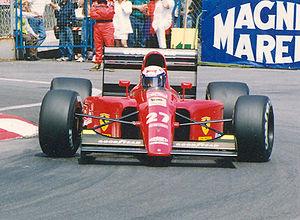
La Ferrari 642, également connue sous la dénomination Ferrari F1-91, est une monoplace de Formule 1 engagée par la Scuderia Ferrari dans le cadre des six premières manches du championnat du monde de Formule 1 1991. Elle est pilotée par le Français Alain Prost, présent dans l'équipe depuis 1990, qui dispute sa douzième année dans la discipline-reine qu'il a intégrée en 1980, et son compatriote Jean Alesi, en provenance de l'écurie Tyrrell Racing avec laquelle il a disputé sa première saison complète.
La Scuderia Ferrari fondée en 1929 par Enzo Ferrari, est depuis 1947 la branche chargée de l'engagement en compétition des voitures de la marque Ferrari. De nos jours, la Scuderia Ferrari a exclusivement recentré son activité sur le championnat du monde de Formule 1, dont elle est à la fois une pionnière et un pilier, détenant la plupart des records.
La Ferrari 643 est la monoplace de Formule 1 engagée par la Scuderia Ferrari lors des dix dernières courses du championnat du monde de Formule 1 1991. Elle est pilotée par les Français Alain Prost et Jean Alesi. Les Italiens Andrea Montermini et Dario Benuzzi sont également pilotes-essayeurs de l'écurie italienne lors de cette saison.
Résultats du Grand Prix de Monaco 1991, couru sur le circuit de Monaco le 12 mai 1991.
Alain Prost, né le 24 février 1955 à Lorette dans le département de la Loire, est un pilote automobile français. Quadruple champion du monde des pilotes de Formule 1 en 1985, 1986, 1989 et 1993, victorieux de 51 Grands Prix de Formule 1 pour 199 départs entre 1980 et 1993, celui que l'on surnomme « Le Professeur » est considéré comme l'un des plus grands pilotes de l'histoire de son sport. Michael Schumacher a été le premier à dépasser le total record de 51 victoires que Prost détenait depuis 1993, à l'occasion du Grand Prix de Belgique en 2001. En 1999, Prost a reçu les World Sports Awards du siècle dans la catégorie sport automobile. Sa rivalité au sommet avec Ayrton Senna fait partie des grandes heures de la Formule 1 au tournant des années 1980 et 1990. Il demeure le seul pilote de l'histoire à devenir champion du monde par deux fois en battant son équipier champion du monde en titre. Il est également le seul champion du monde français de Formule 1, et son palmarès le voit figurer sur un plan statistique parmi les cinq meilleurs pilotes de l'histoire.